Margery Jackson

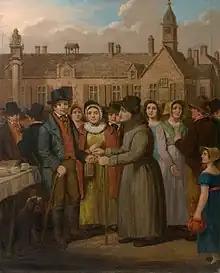
Jackson "Hiring Croglin Watty at Carlisle Cross" (W. Brown, circa 1811)

Jackson kept servants at her Carlisle house at first, before spending the rest of her years there alone. Some servants left after a week. "Ultimately, finding her inmates greater plagues than necessary appendages to her domicile, they were one after another dispensed with, and for many years previous to her exit, neither man, maid, dog, nor cat relieved the dull monotony of her drear abode". "Daft Watty", a ballad by the Cumberland Bard, suggests that she had a frightening appearance and a beard like a billy goat, that she expected a small leg of mutton to feed the servant, the cat and her for a week, and that local children would mock her by repeatedly knocking at the door.